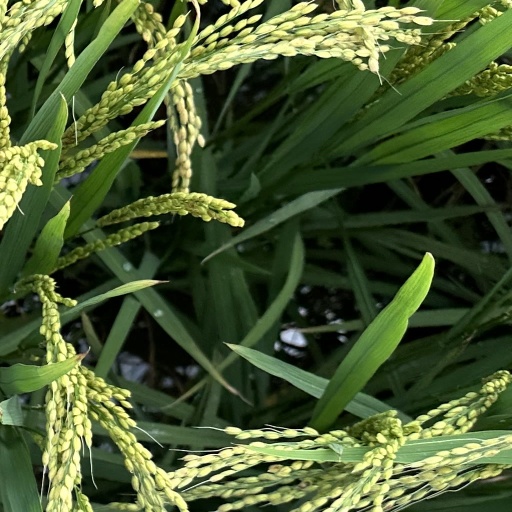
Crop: rice